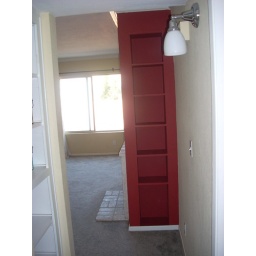
Fireplace - build in book shelf